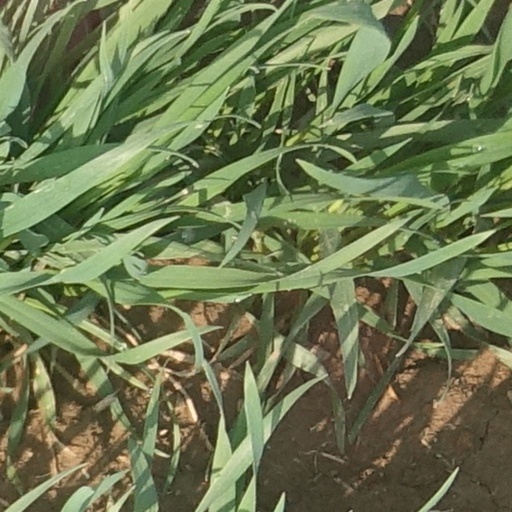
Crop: wheat